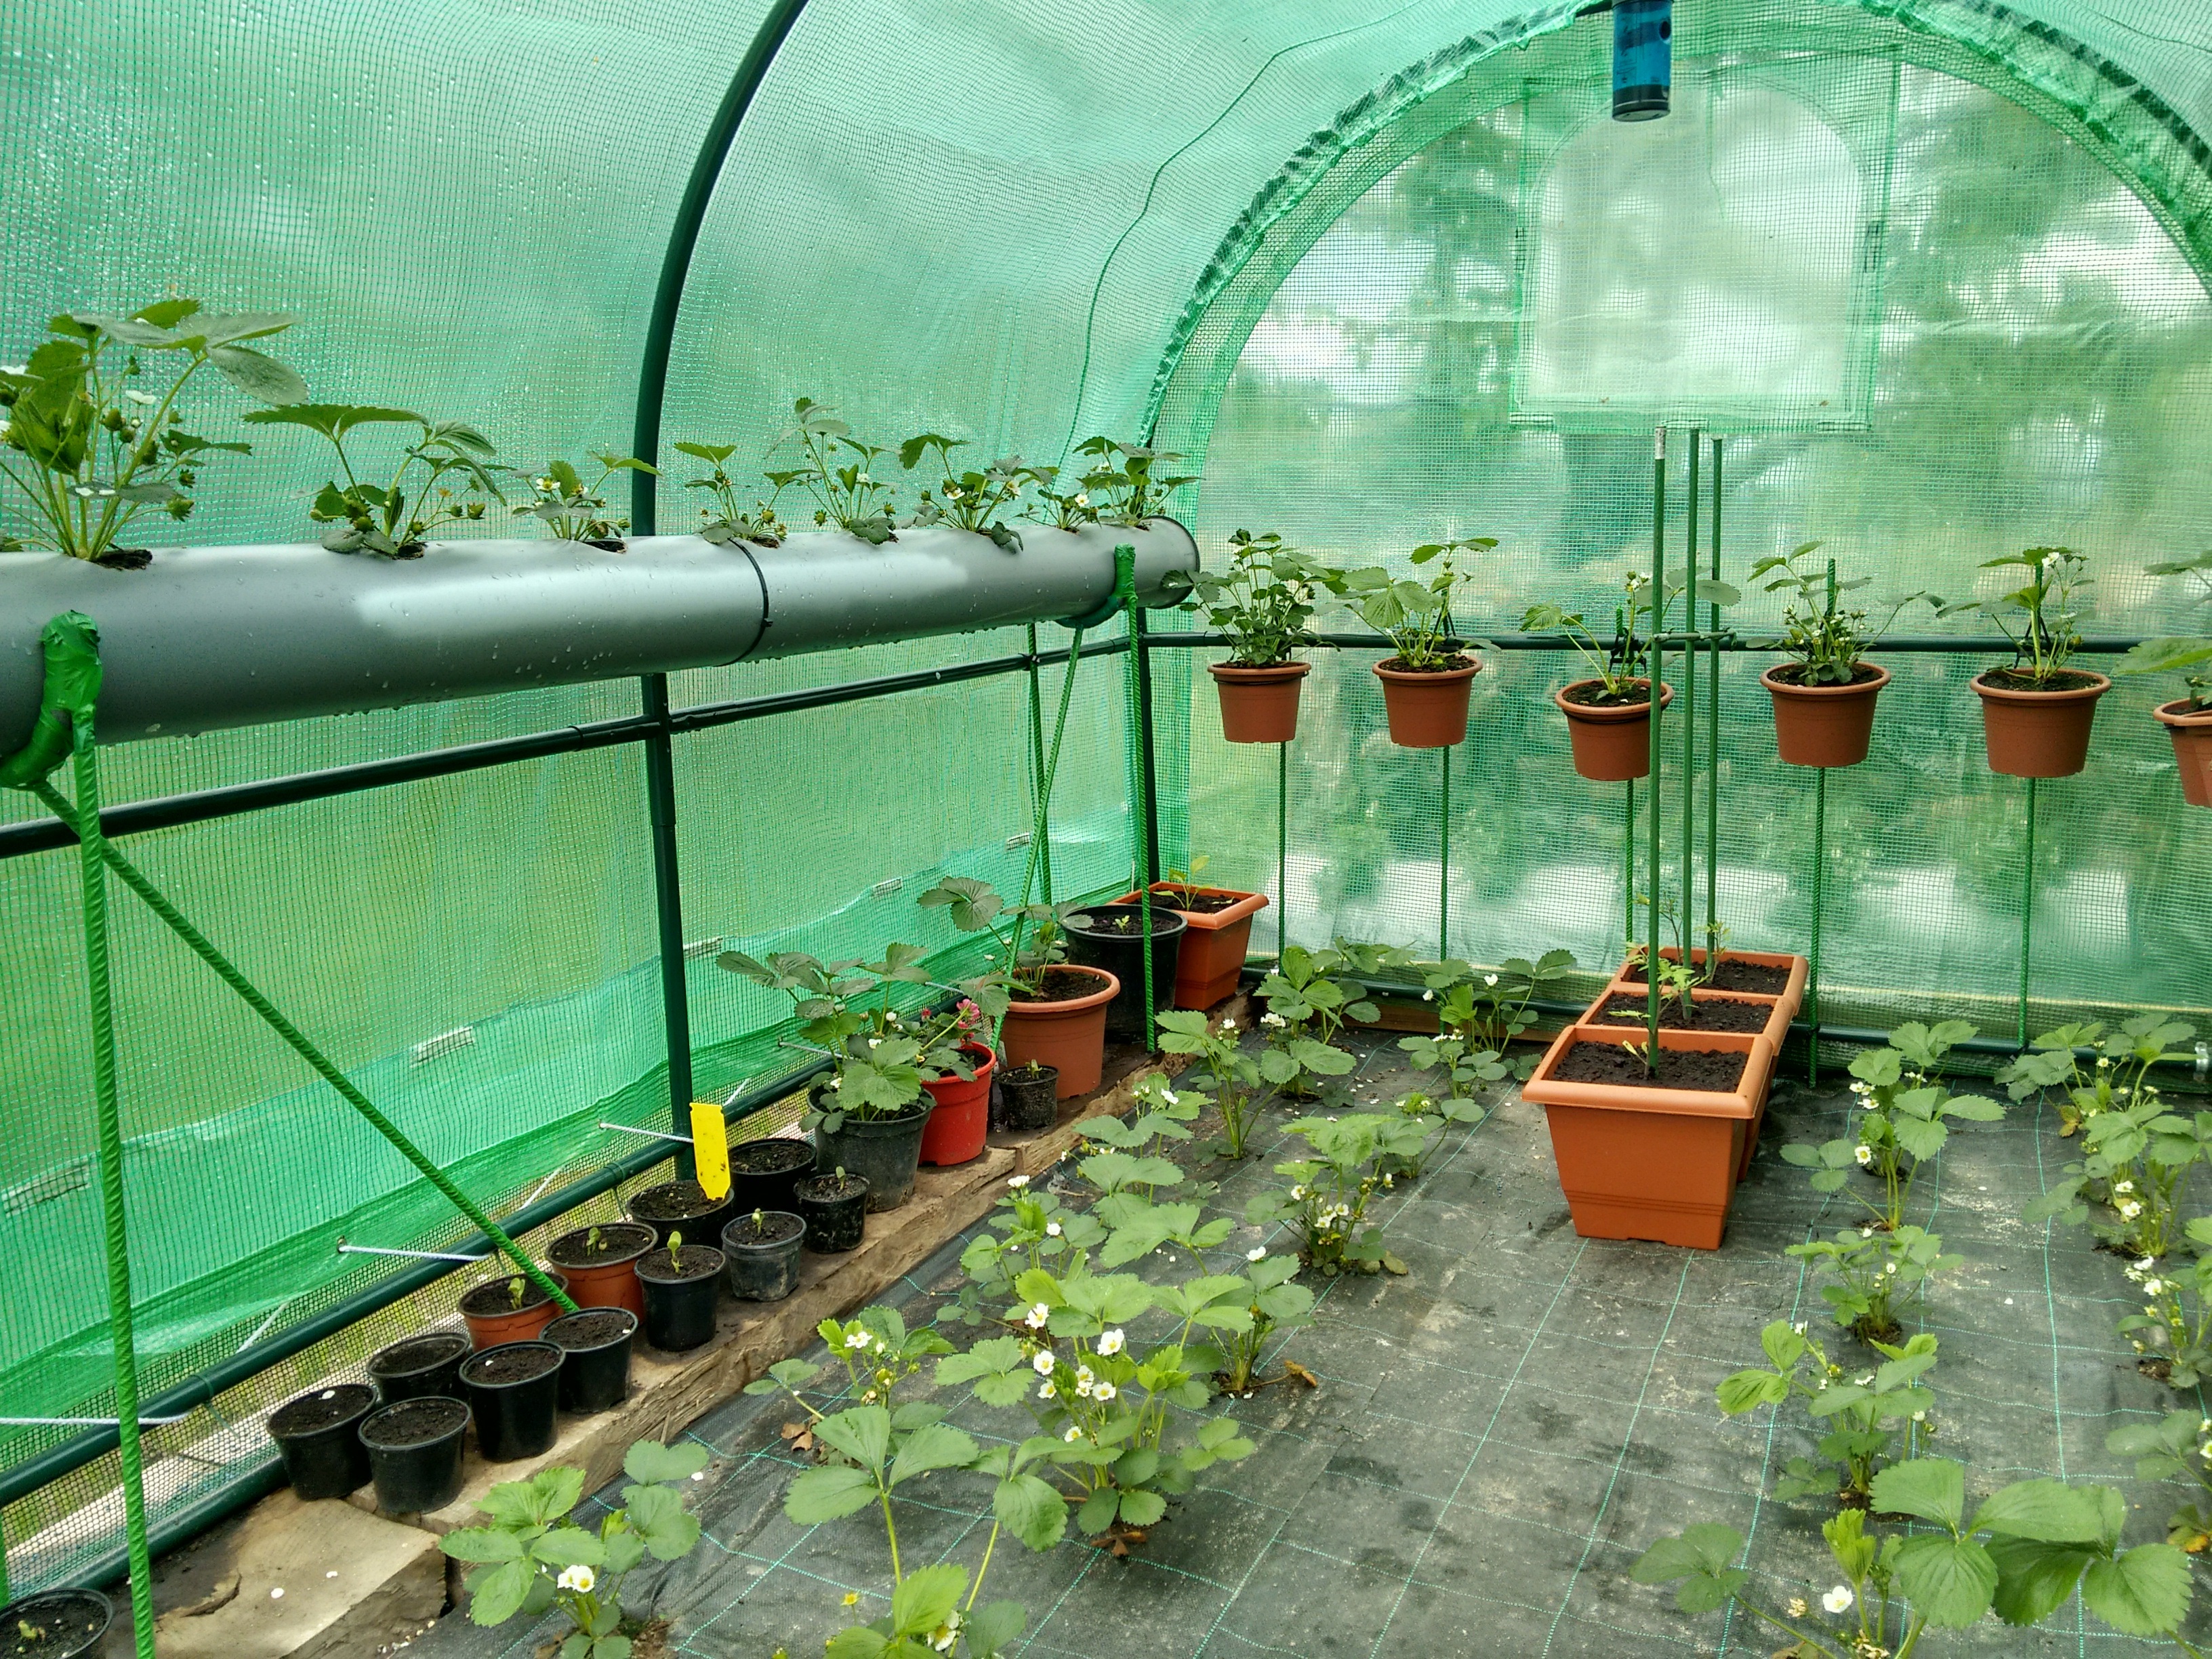
tool, garden, greenhouse, tomatoes, strawberries, man made object, outdoor structure